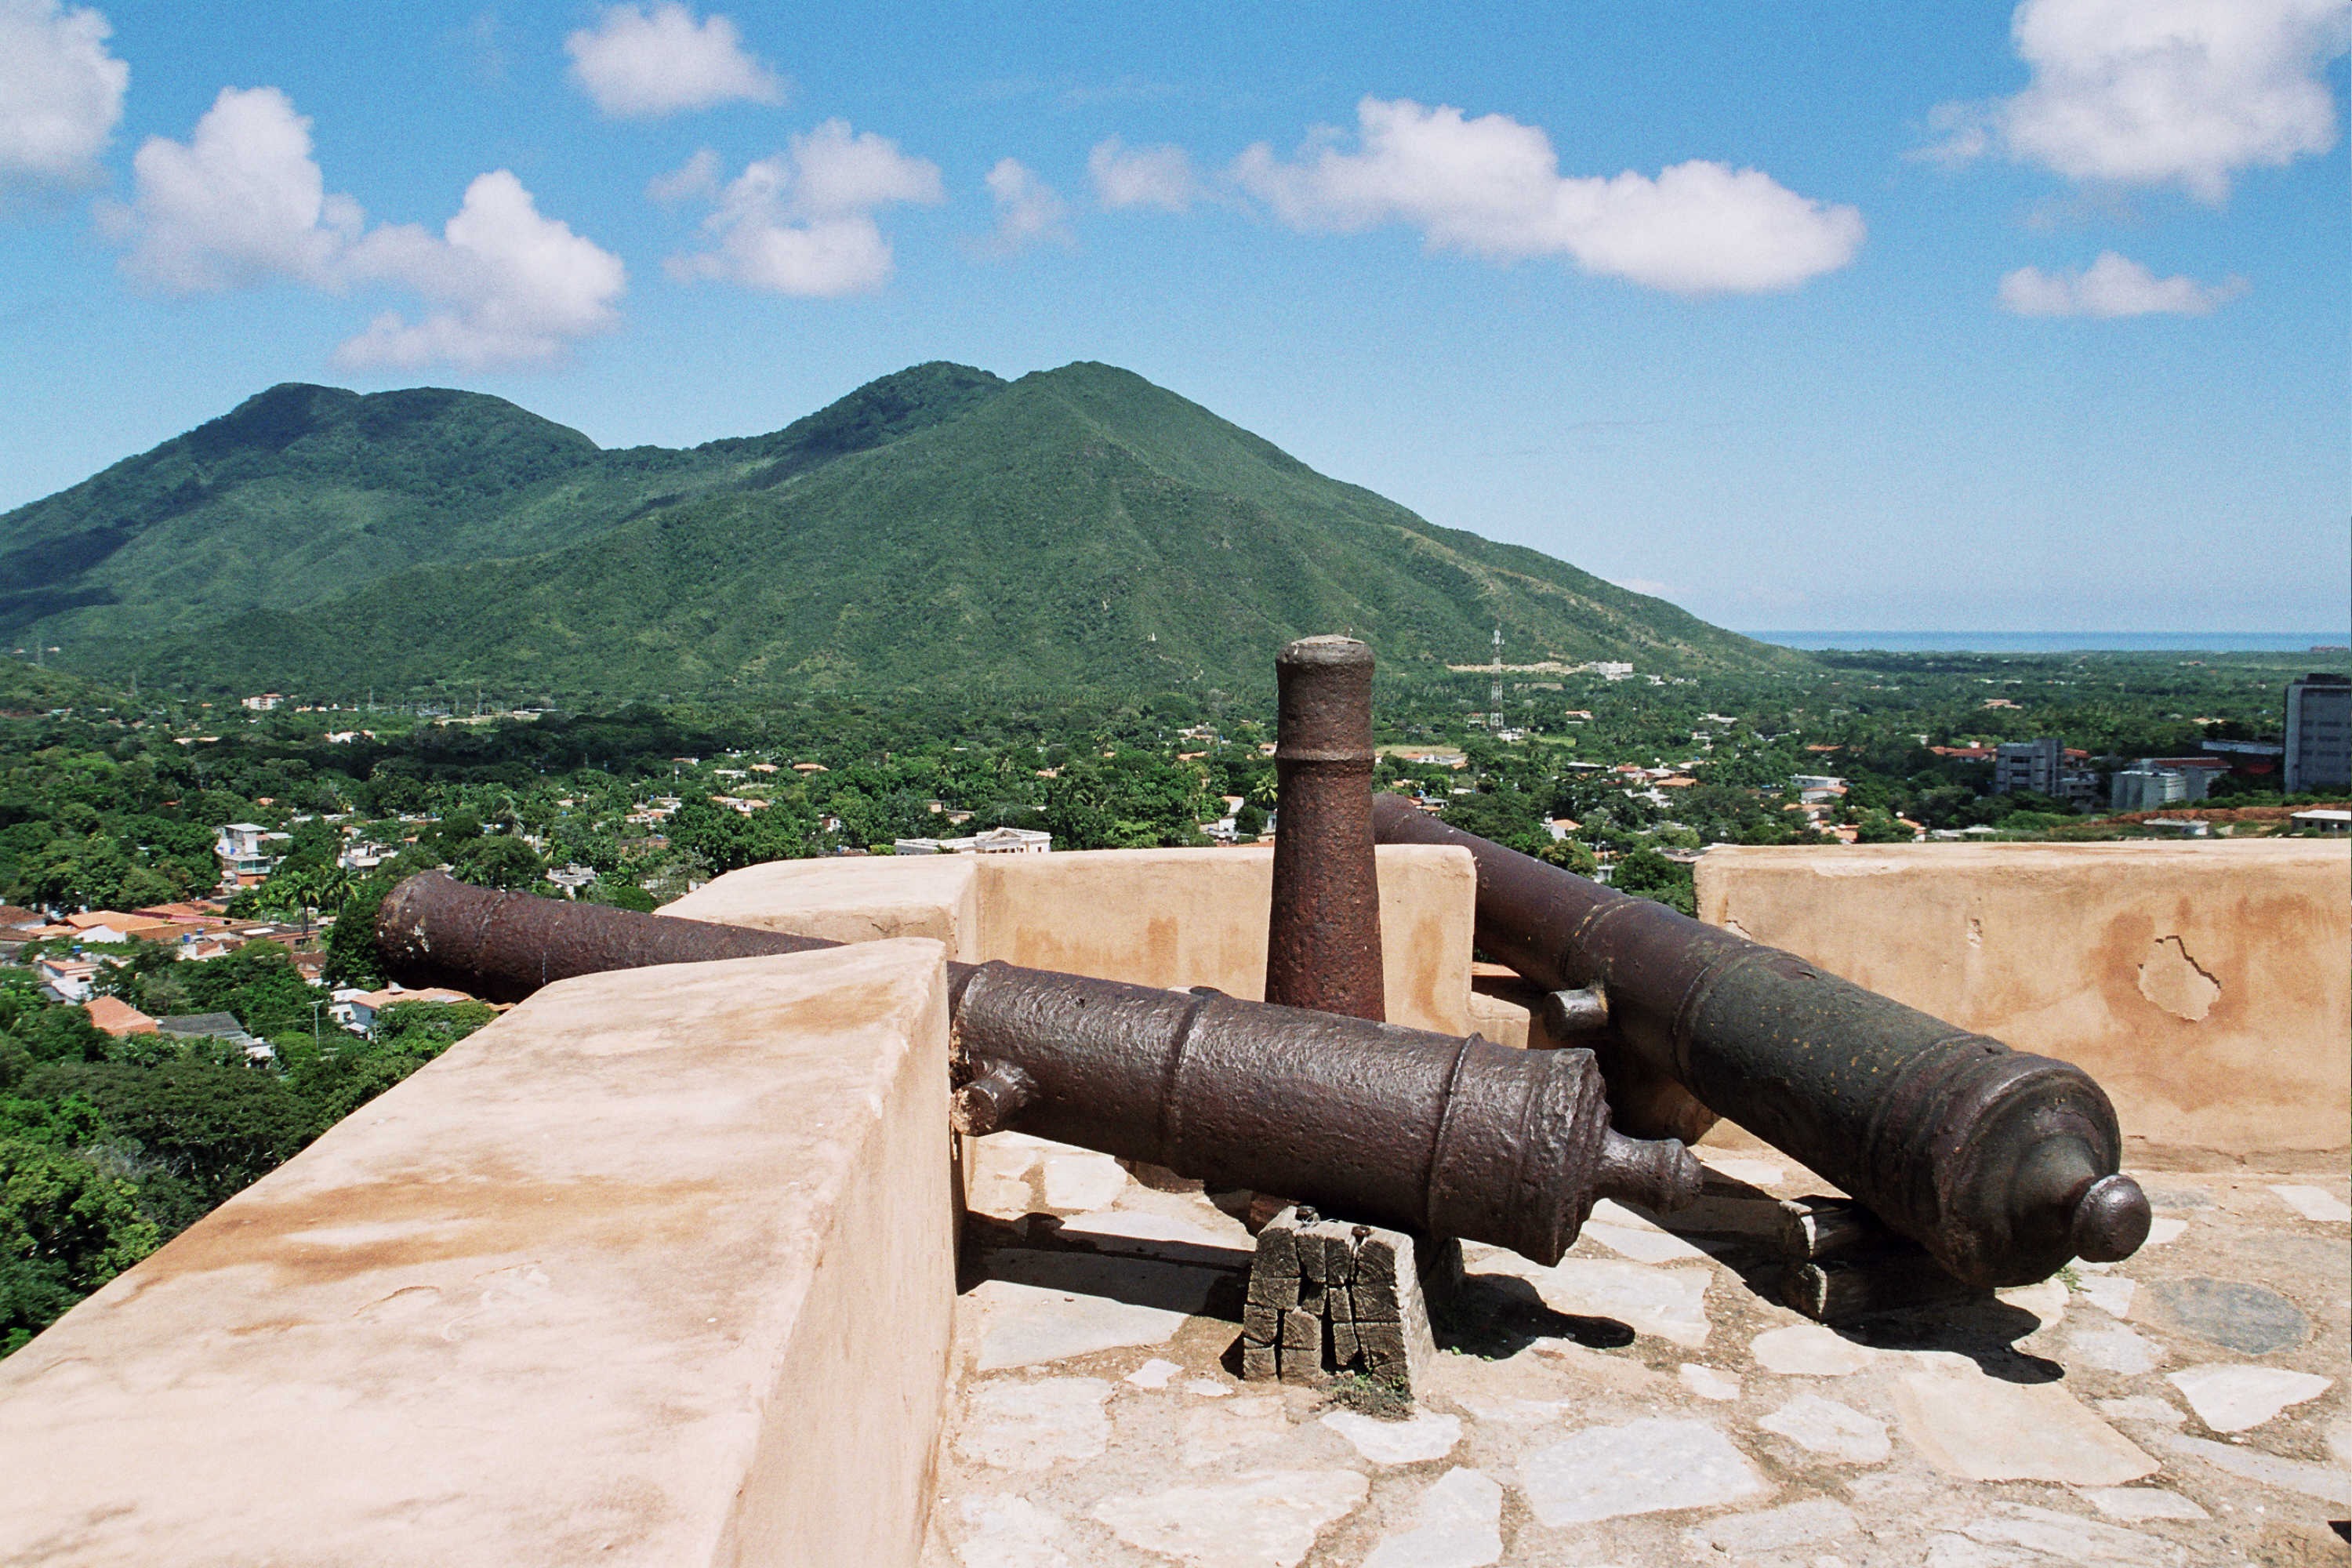
sea, forest, countryside, old, country, summer, castle, landmark, weapon, trees, woods, outside, fortress, spain, mountains, cannon, historical, spring nature, man made object